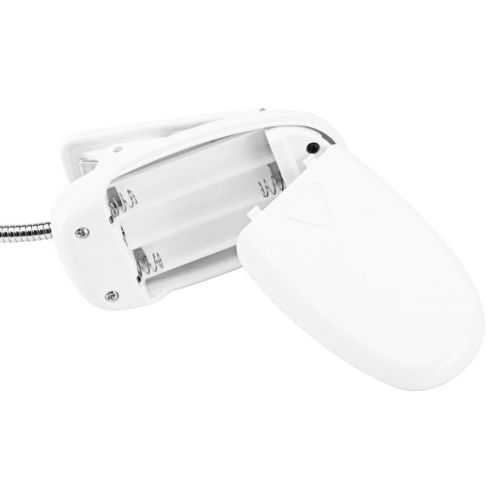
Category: lamp